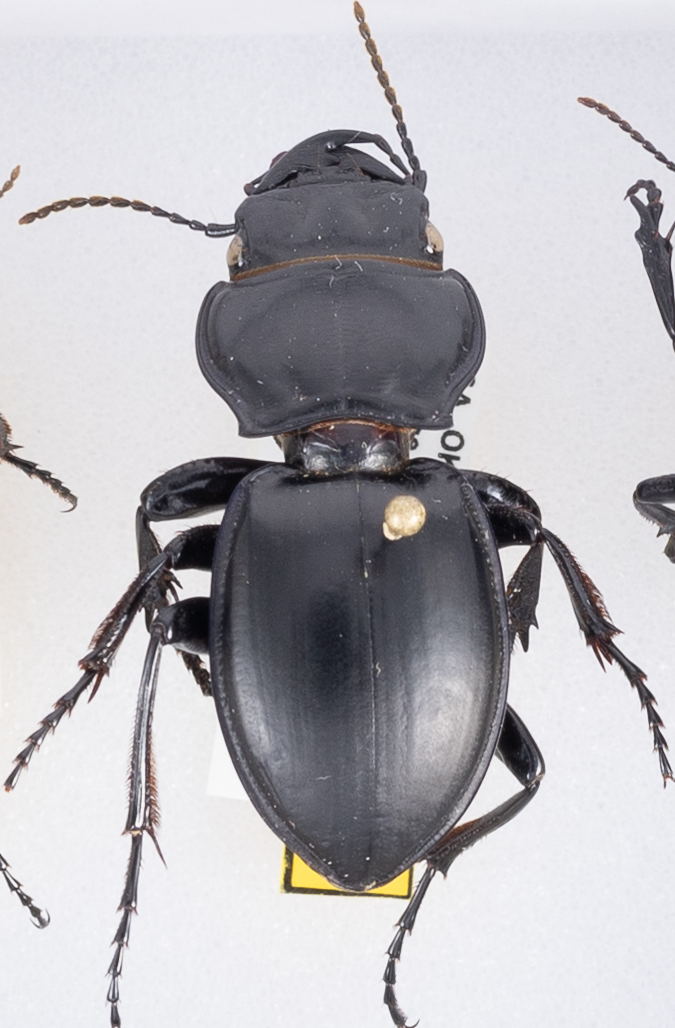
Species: Pasimachus californicus
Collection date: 2018-07-25
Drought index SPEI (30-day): -0.162
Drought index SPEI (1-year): -0.782
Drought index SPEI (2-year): -0.782